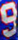
Number: 9